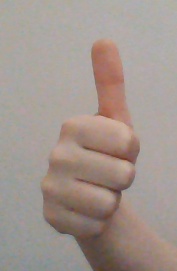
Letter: aleff